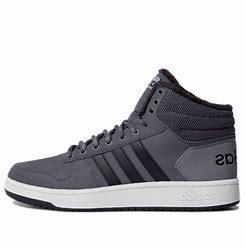
Brand: adidas
Model: neo Adidas NEO Hoops 2 Mid